Atovaquone/proguanil

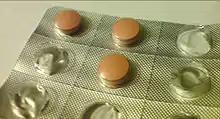
Malarone tablets, as issued in the UK.

Atovaquone/proguanil is not normally used to treat severe malaria, when an injectable drug such as quinine is used instead.